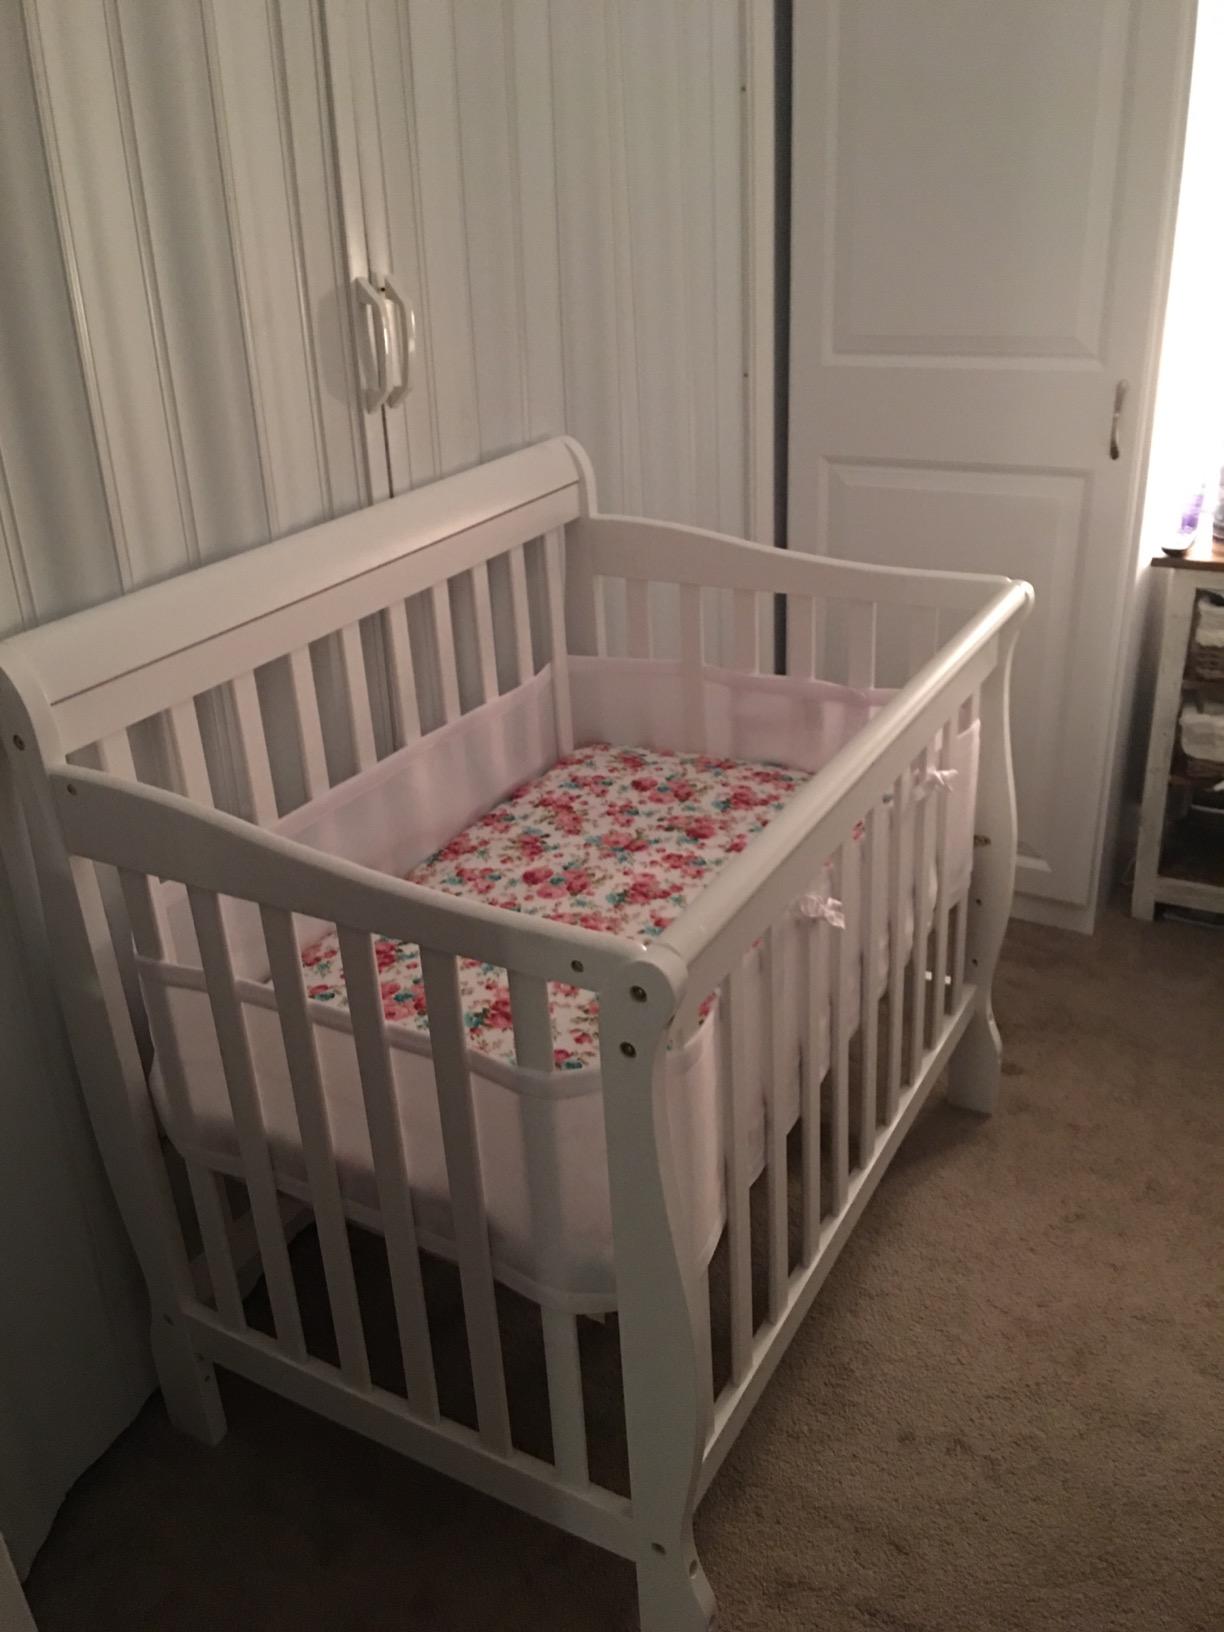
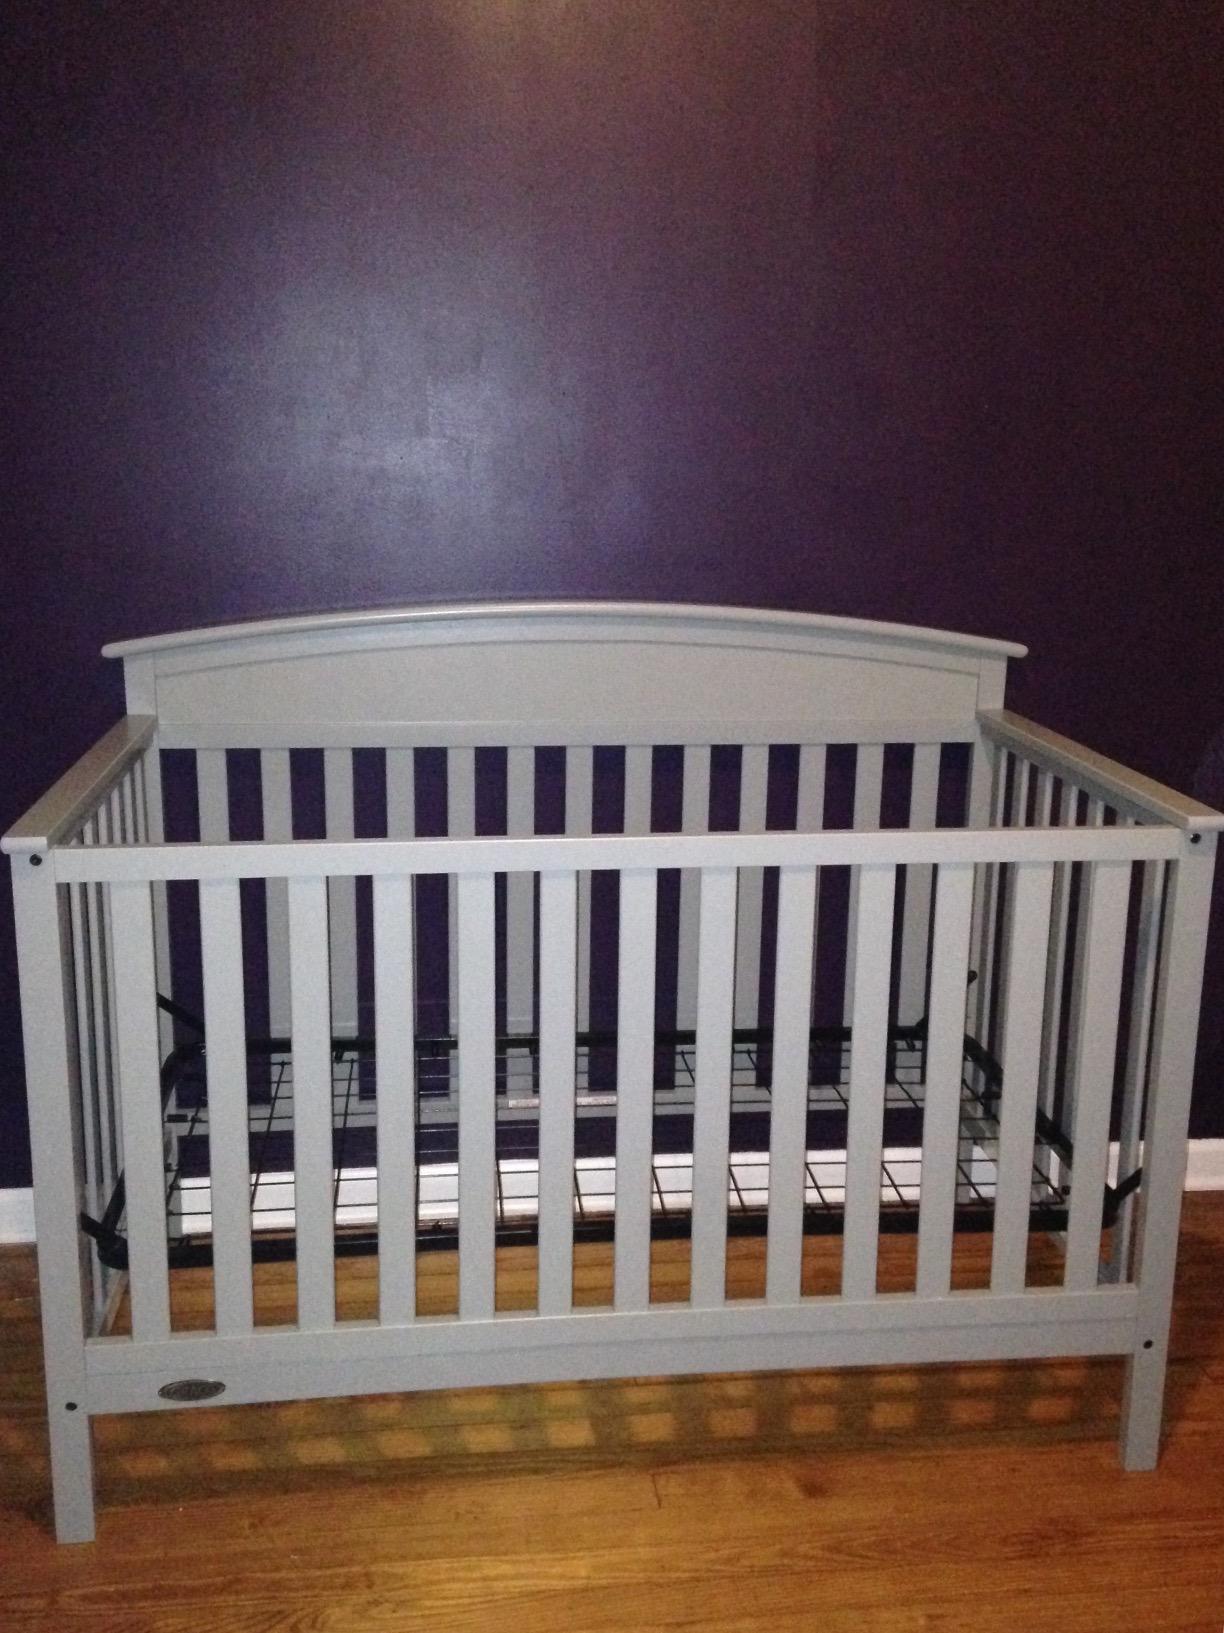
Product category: products_crib
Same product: no